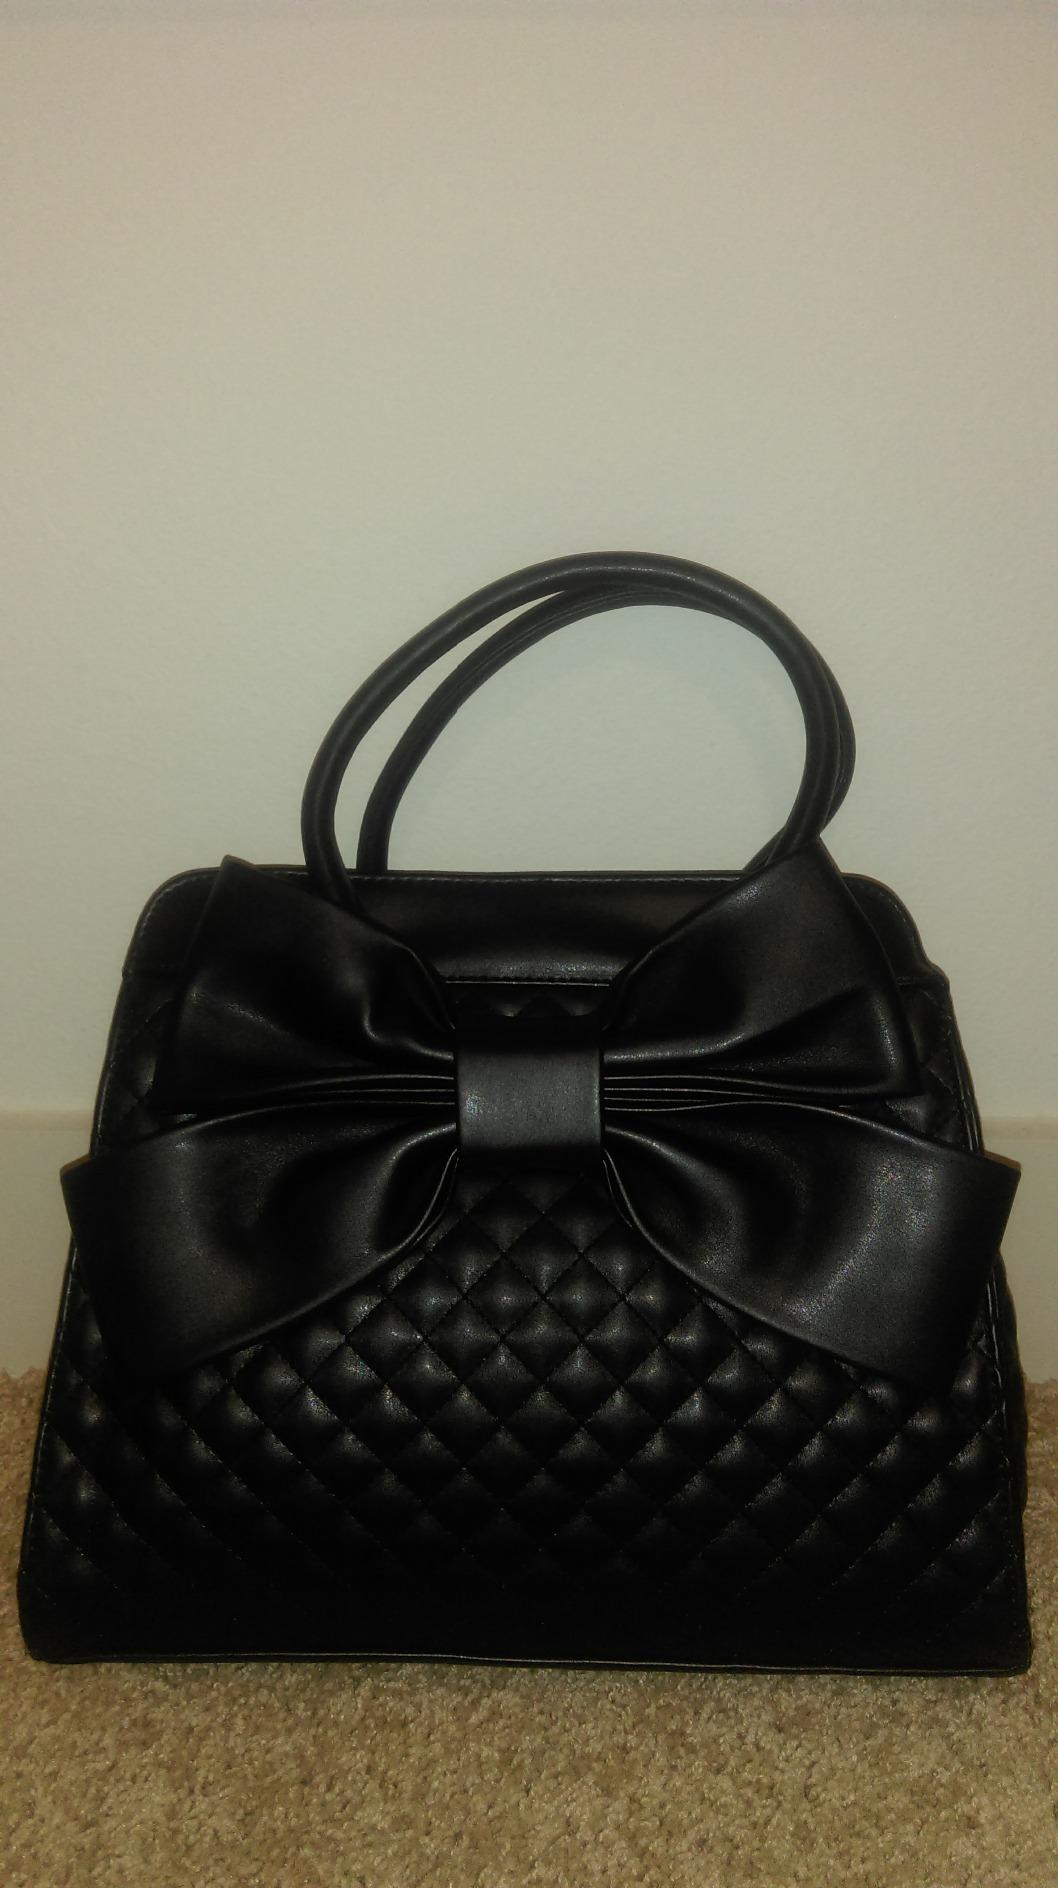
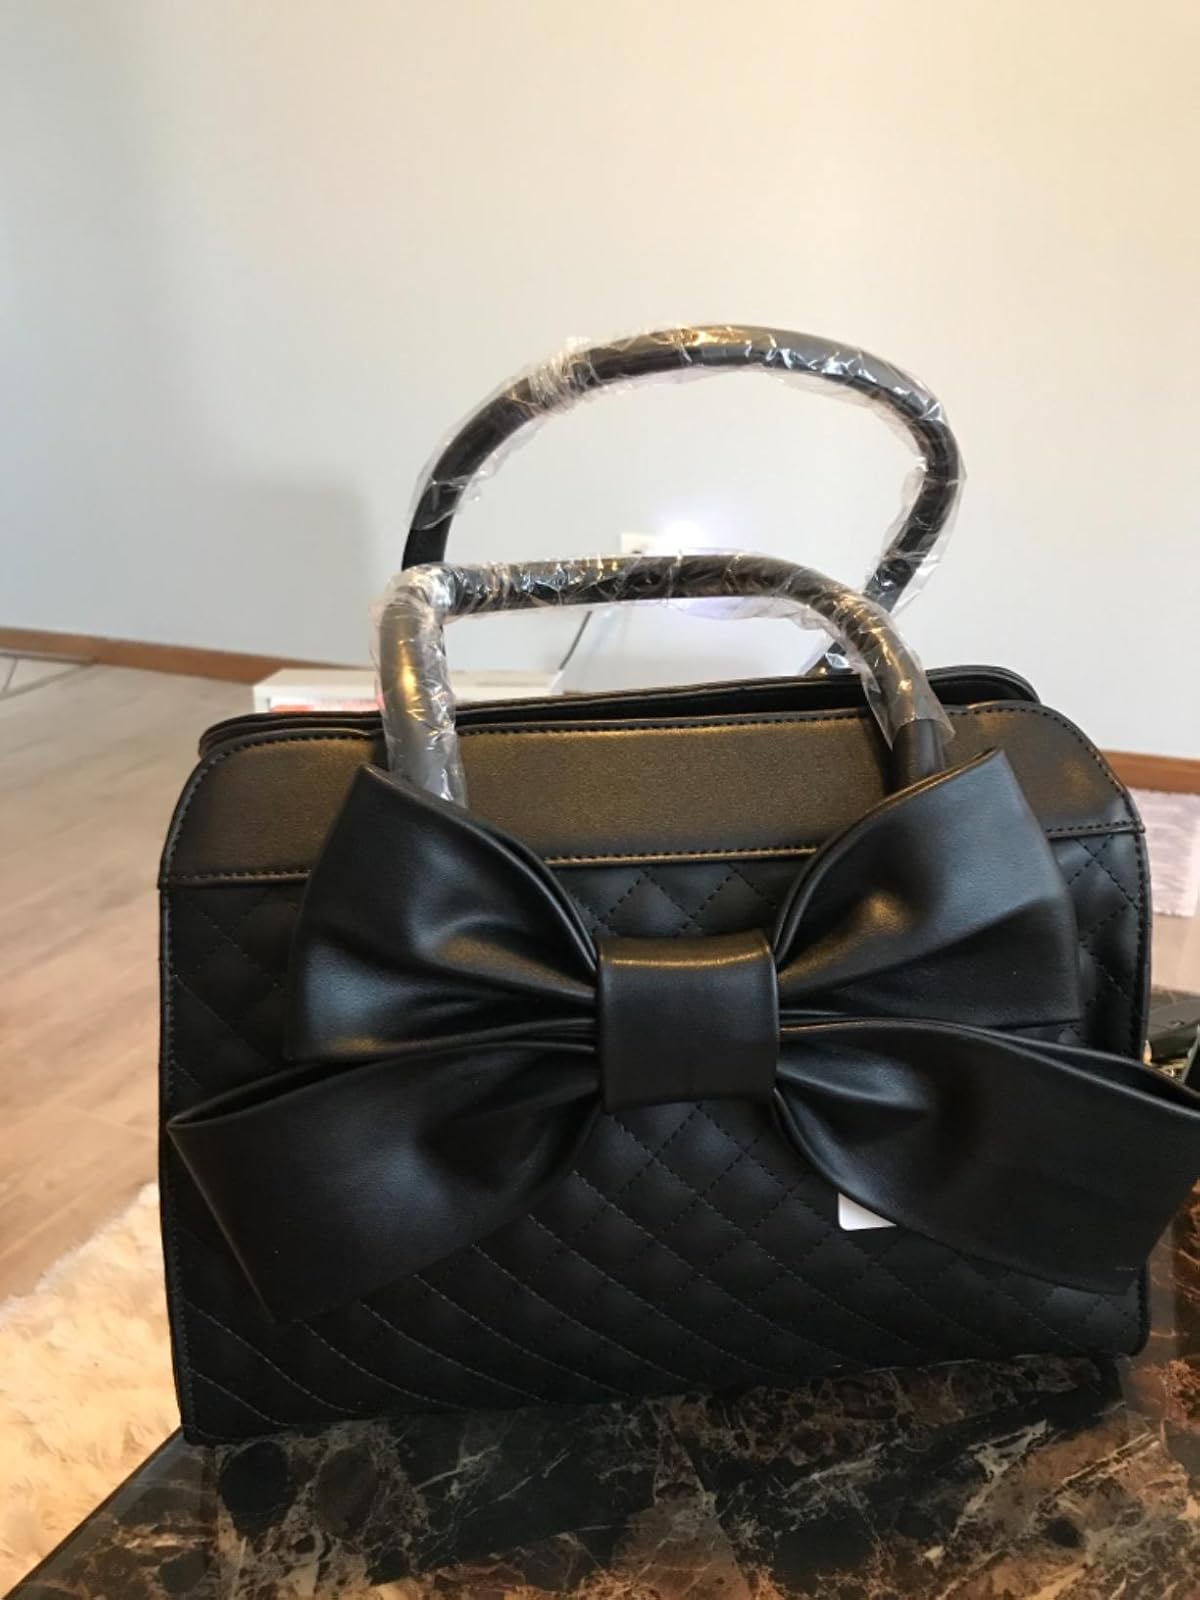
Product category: accessories_handbag
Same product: yes